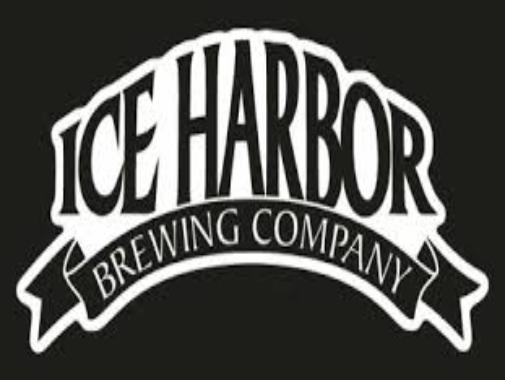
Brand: Ice Harbor
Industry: Others